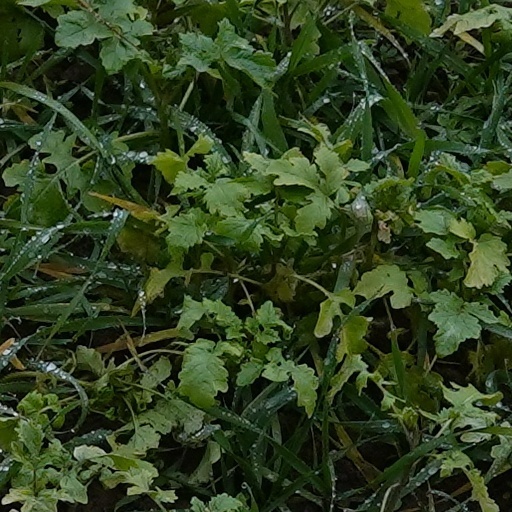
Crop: wheat